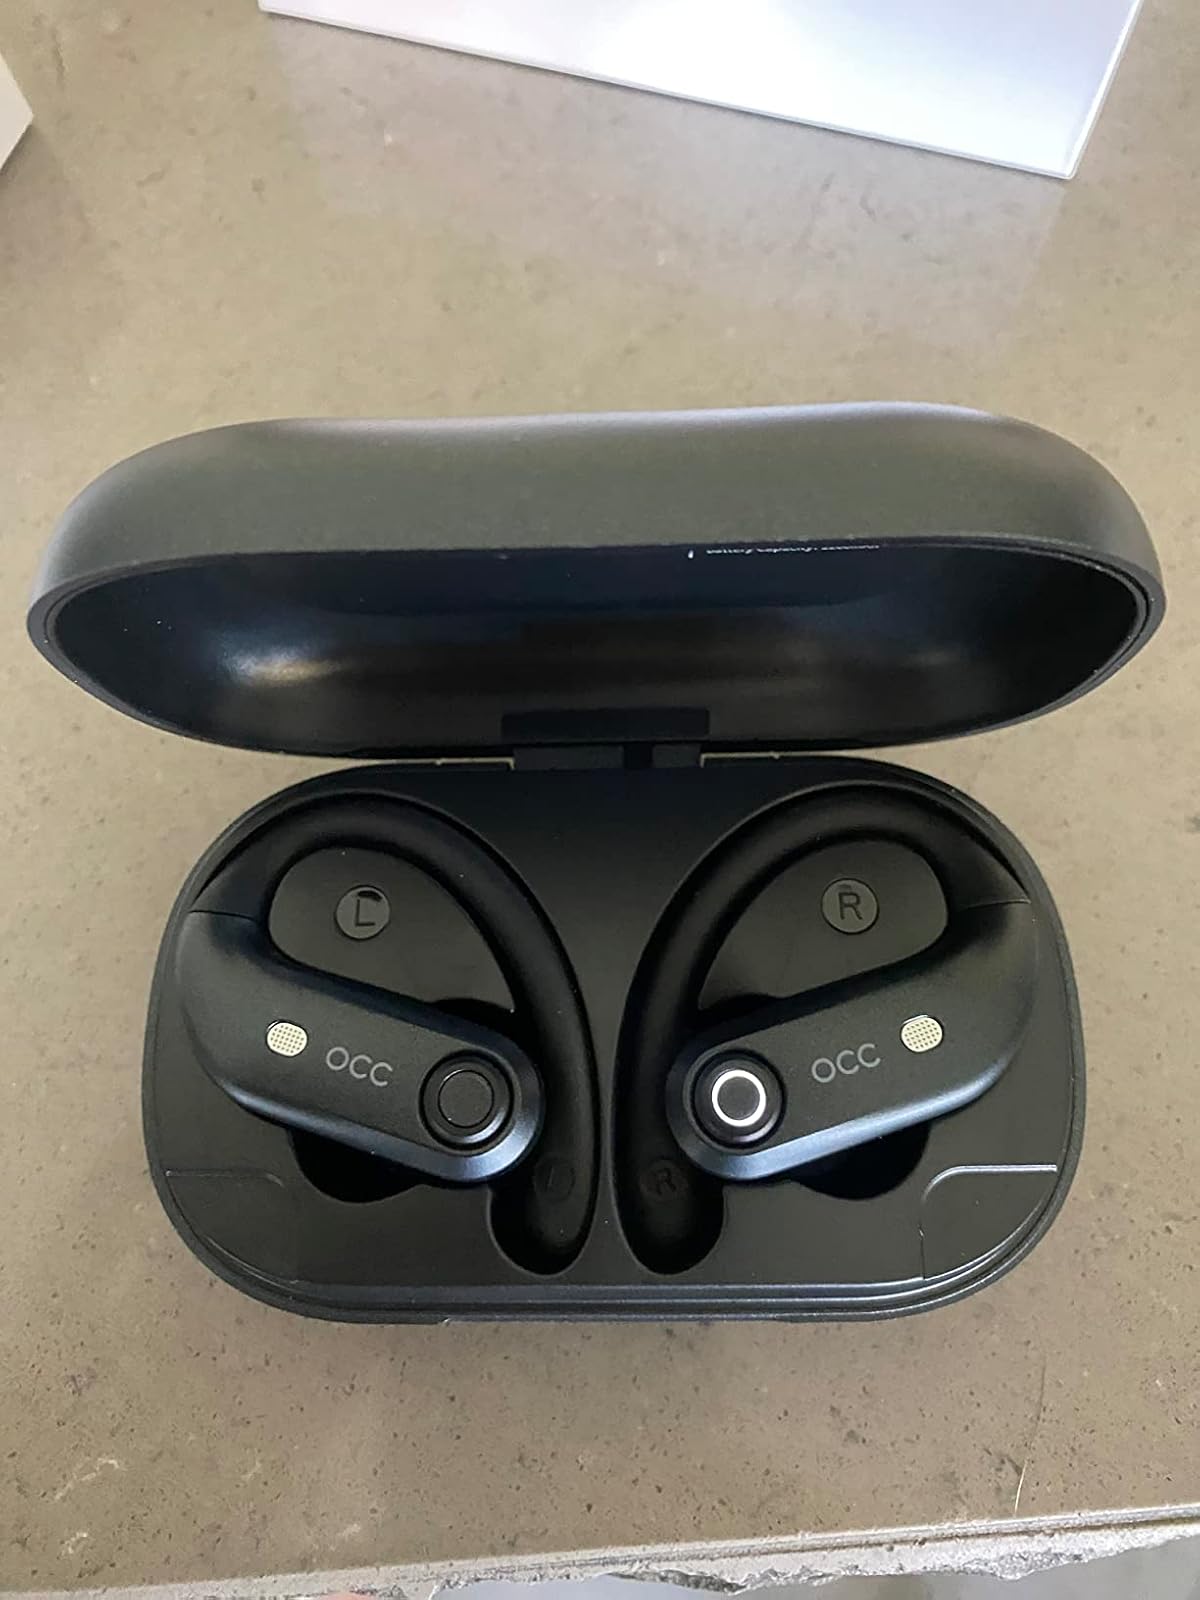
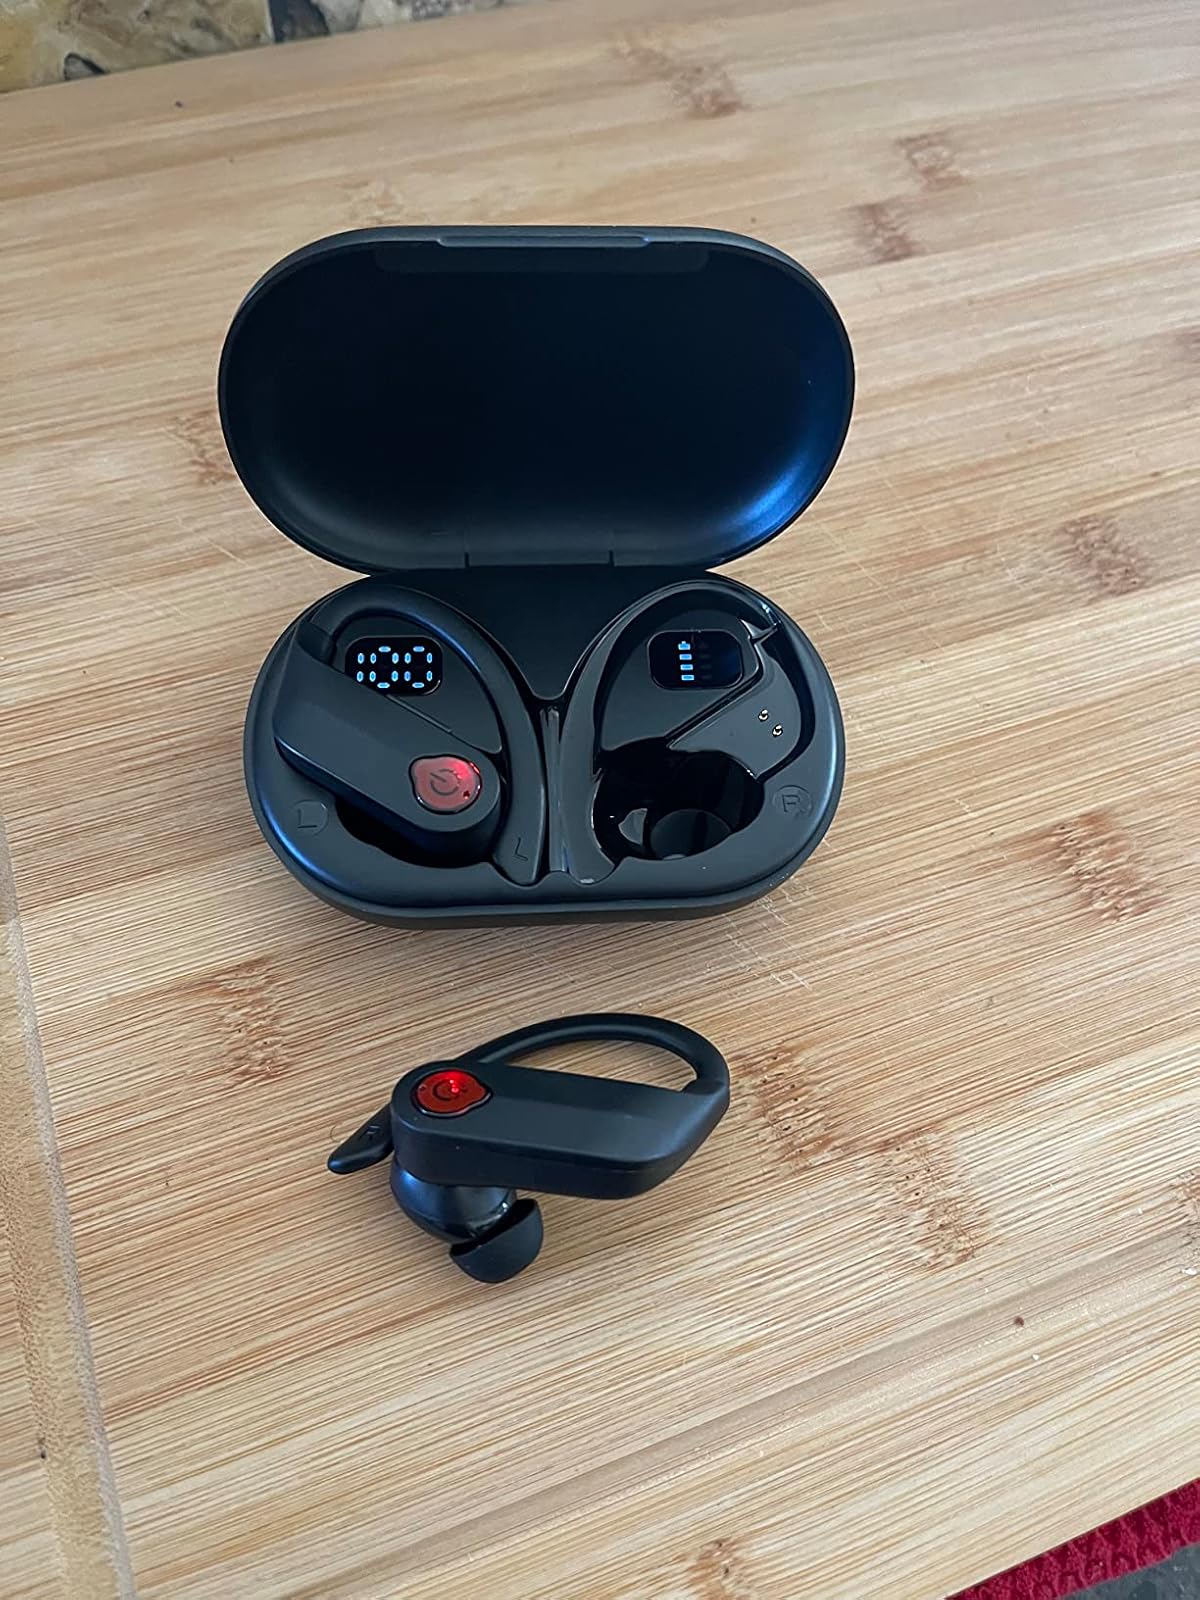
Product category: earbuds
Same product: no